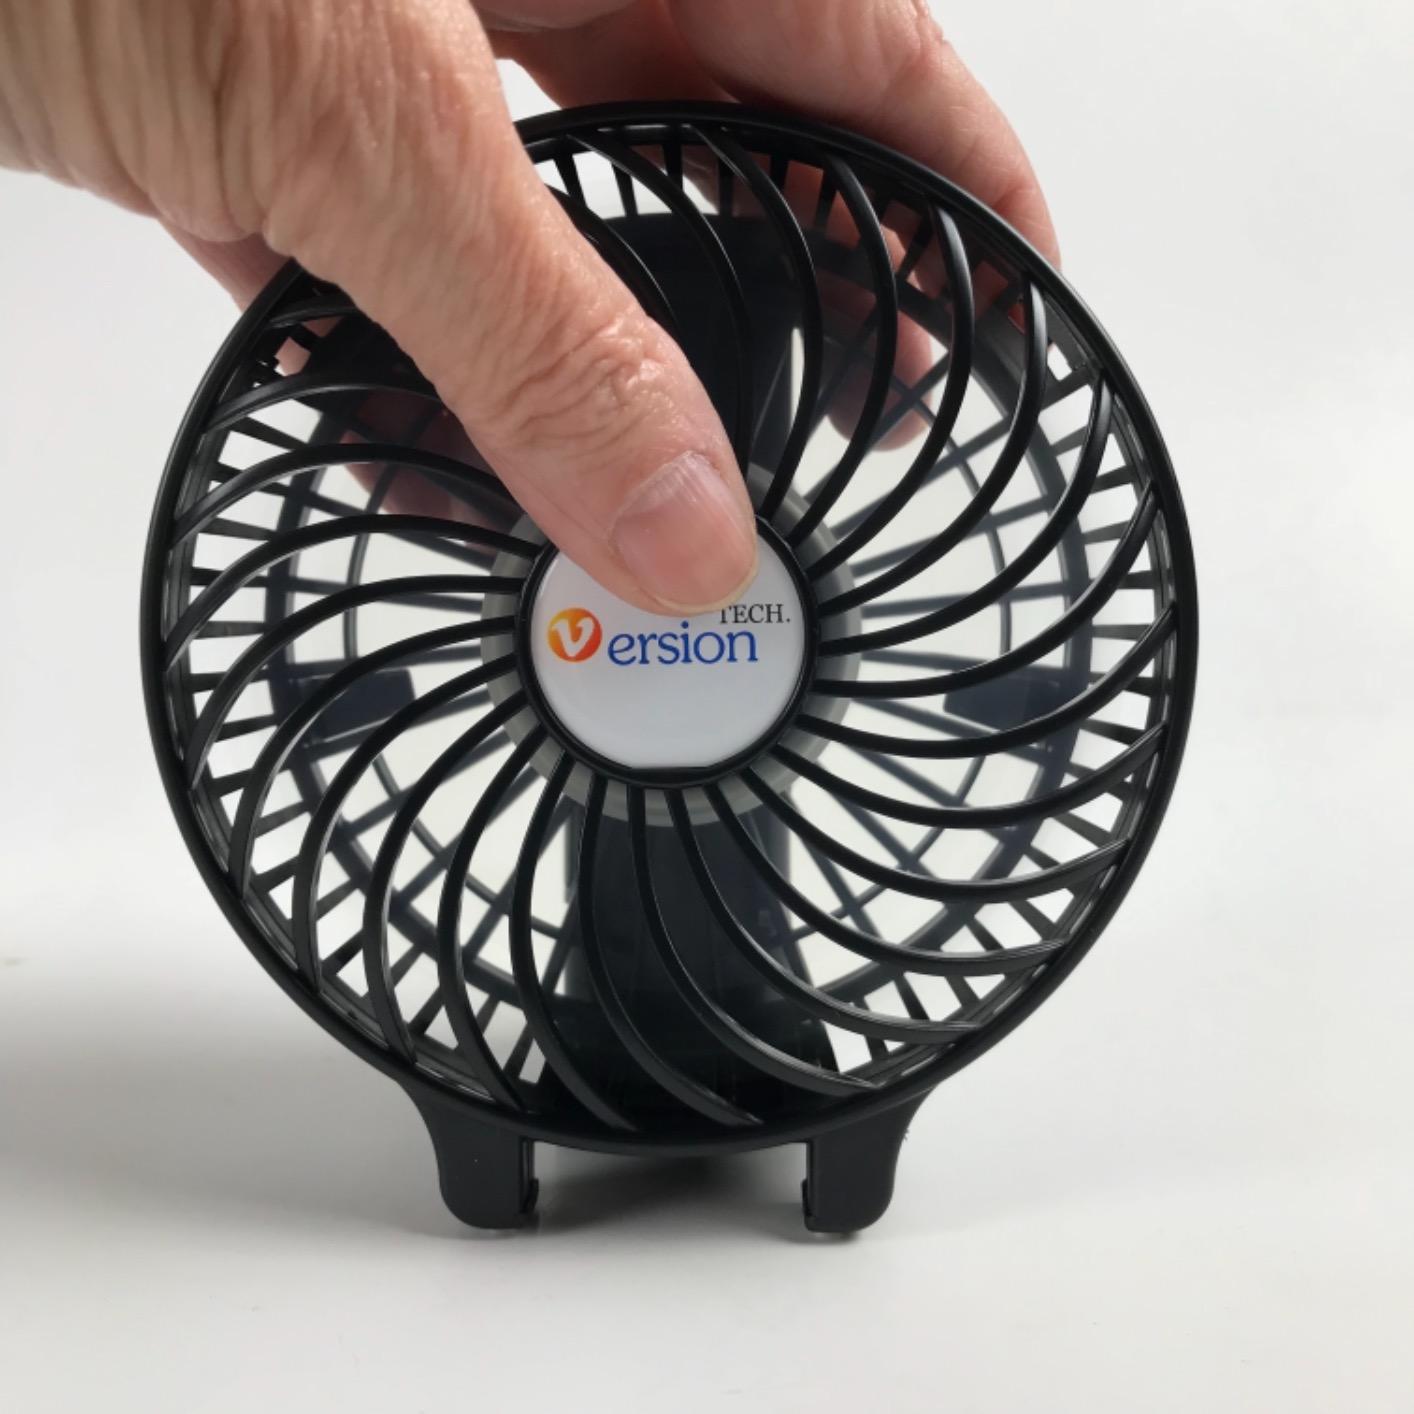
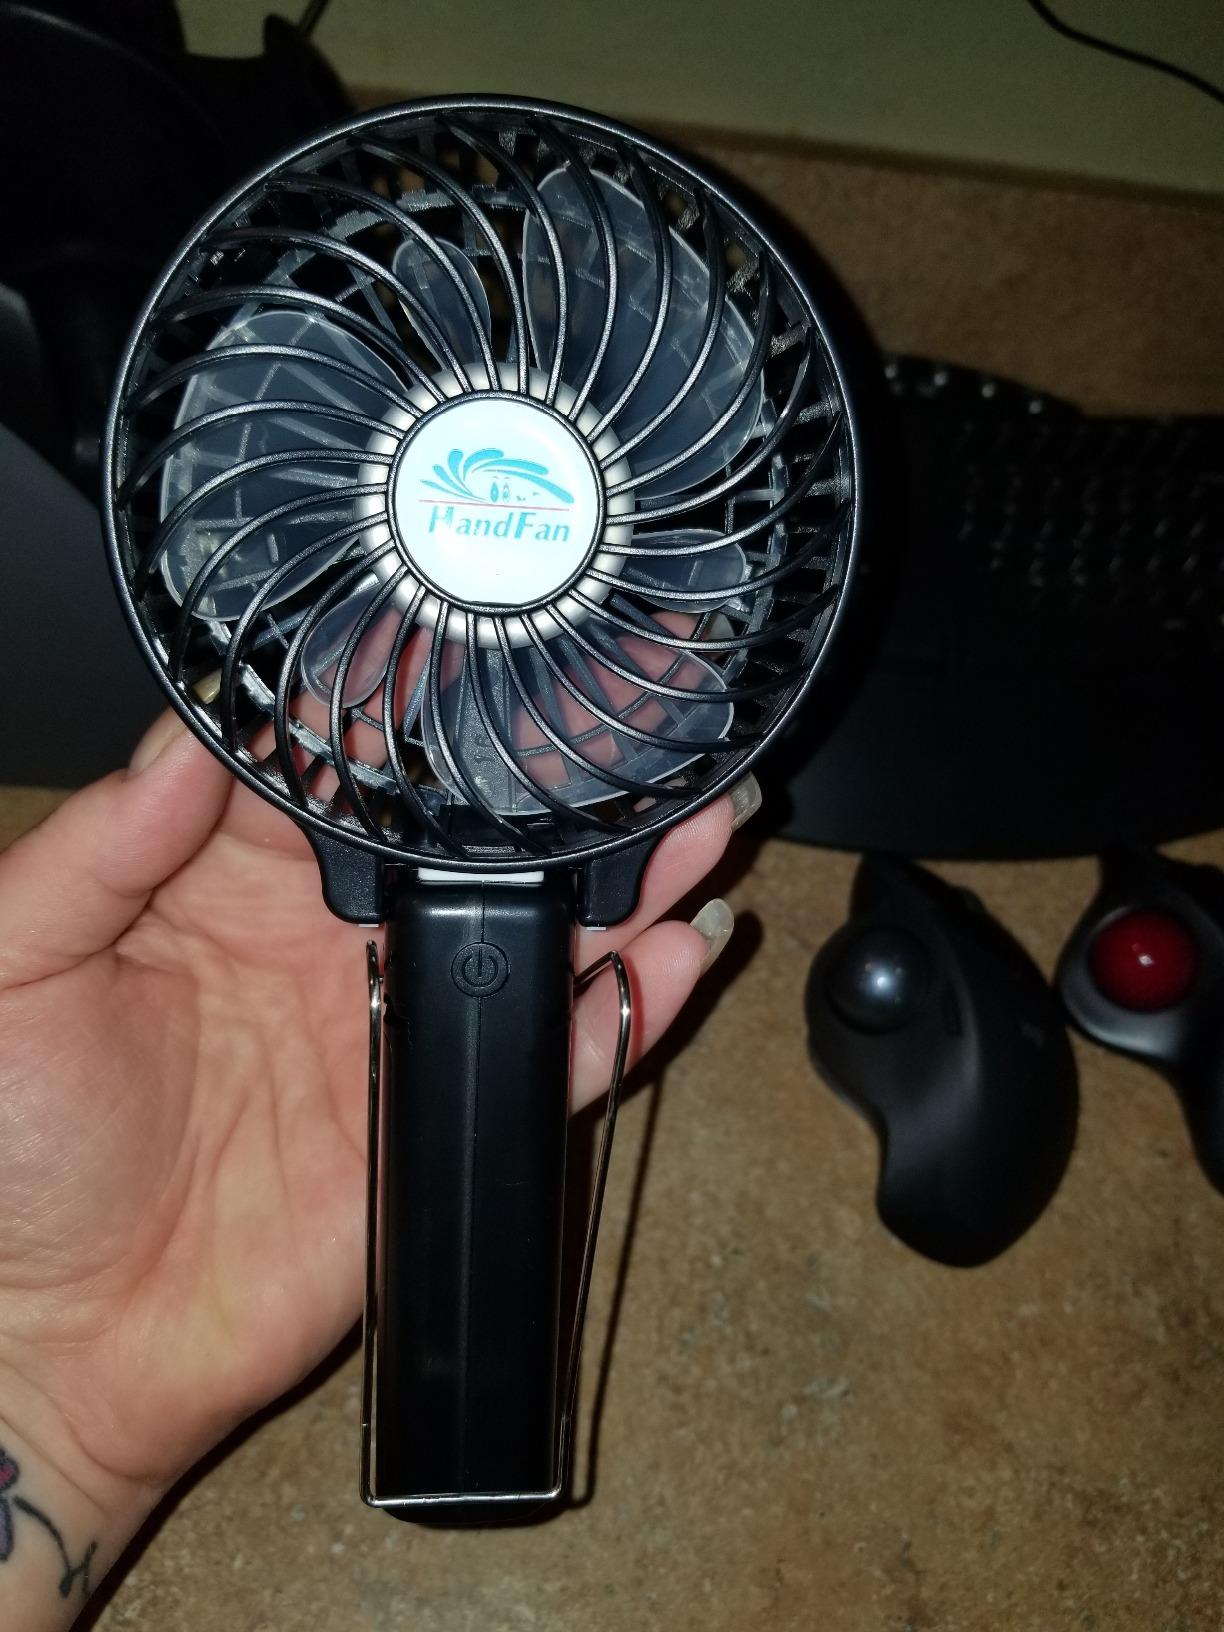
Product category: fan
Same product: yes